Ting Kau Beach

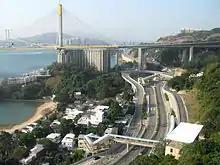

Ting Kau Beach is a gazetted beach located at the northwest end of Victoria Harbour on Castle Peak Road in Ting Kau, New Territories, Hong Kong. The beach is managed by the Leisure and Cultural Services Department of the Hong Kong Government. The beach is rated as Grade 2 by the Environmental Protection Department for its water quality.